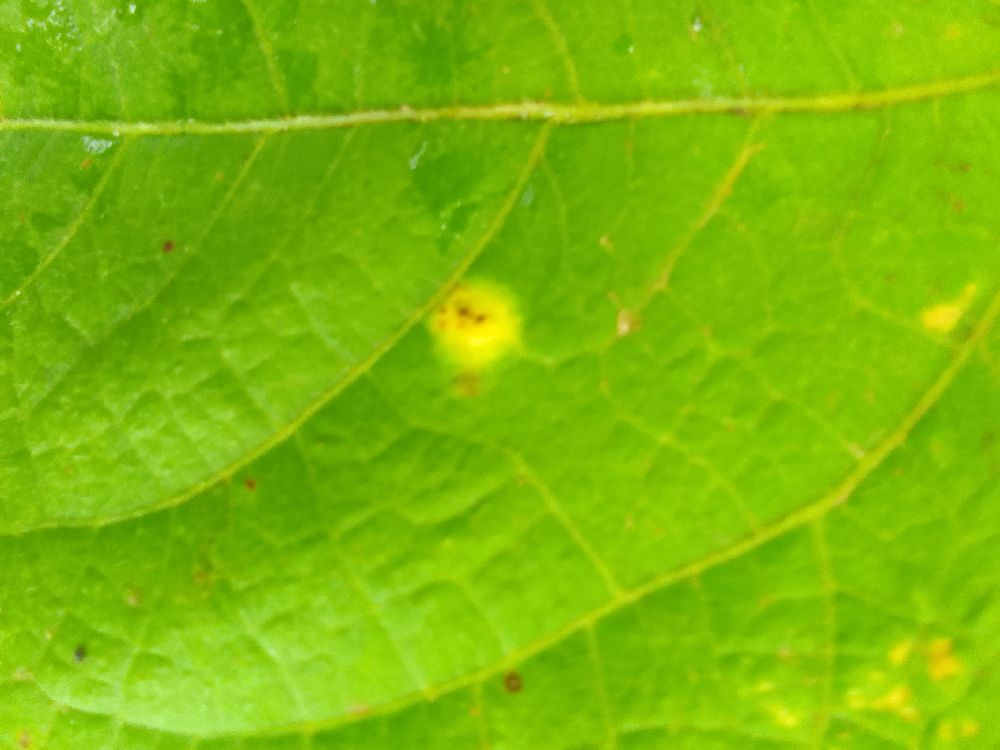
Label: rust